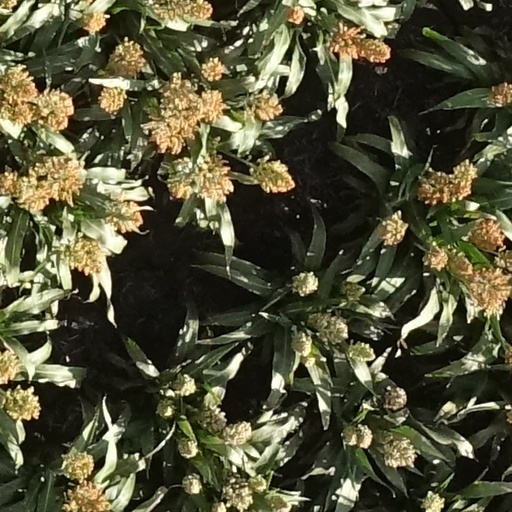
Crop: sorghum